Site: brandenburg
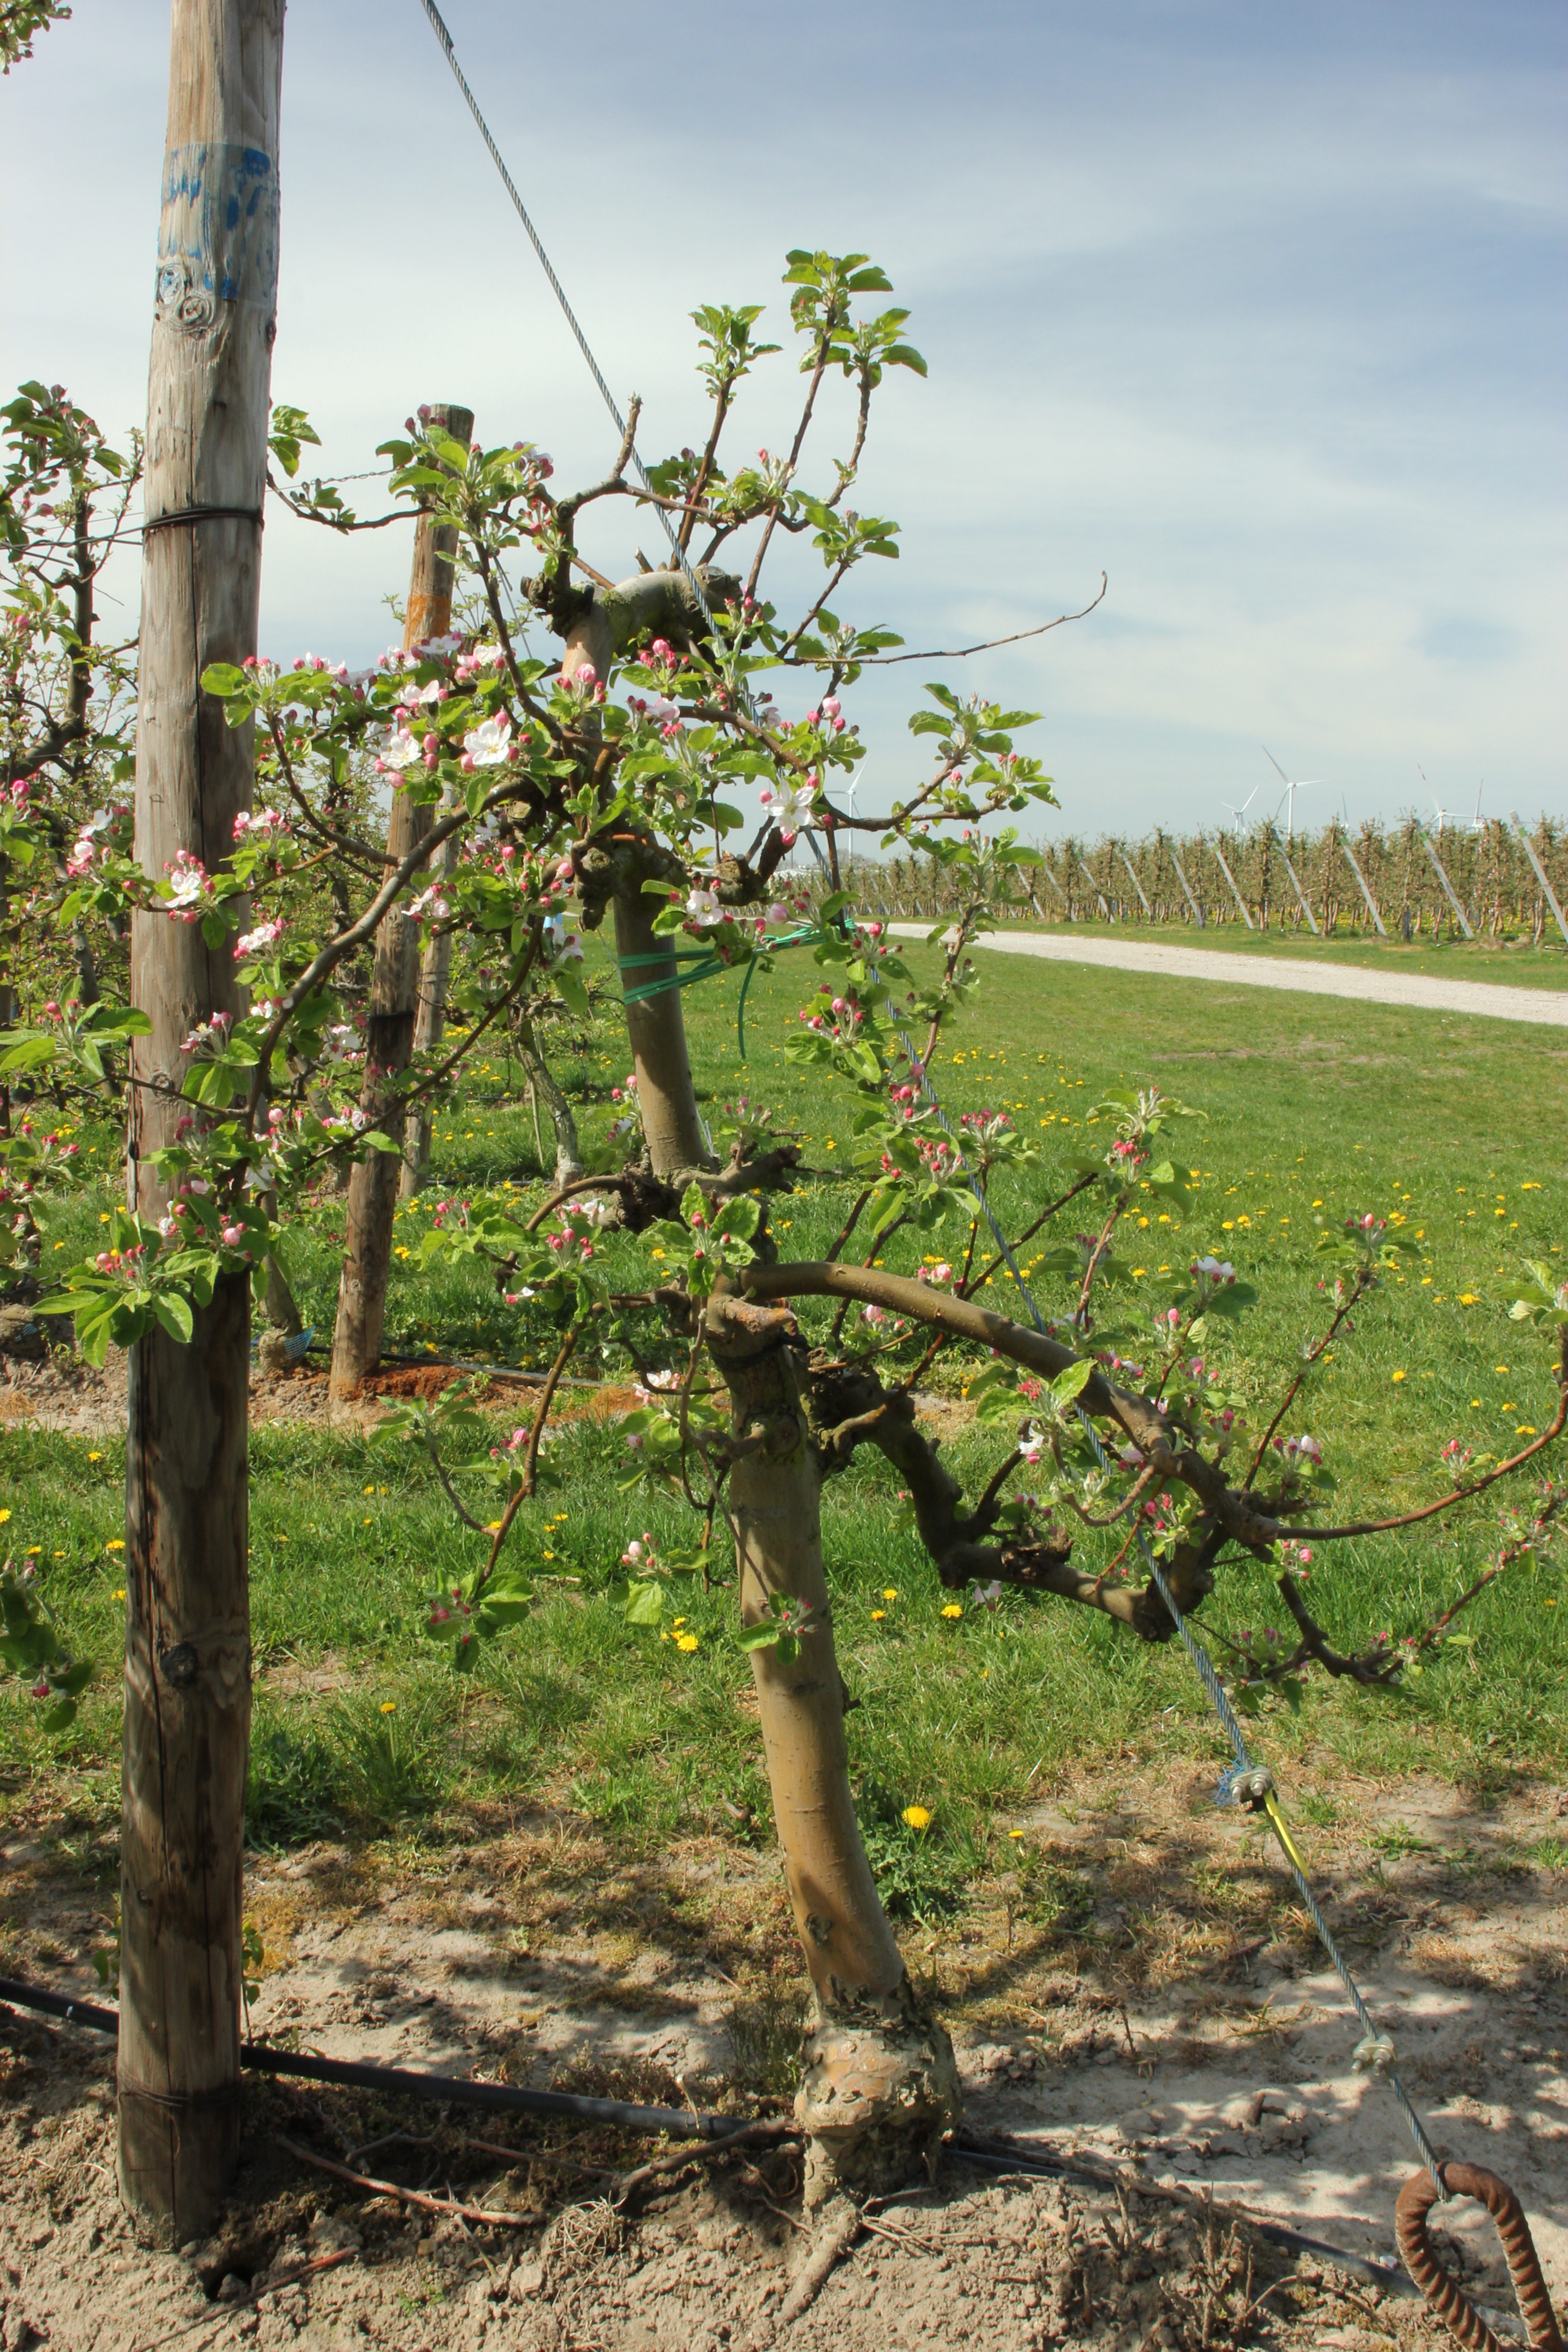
Growth stage (BBCH 57): Inflorescence emergence